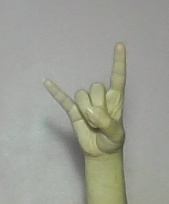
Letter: la